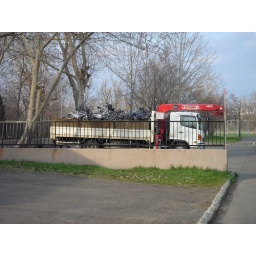
They brought these big trucks around to gather up all the bikes that had rusted/melted over the winter.